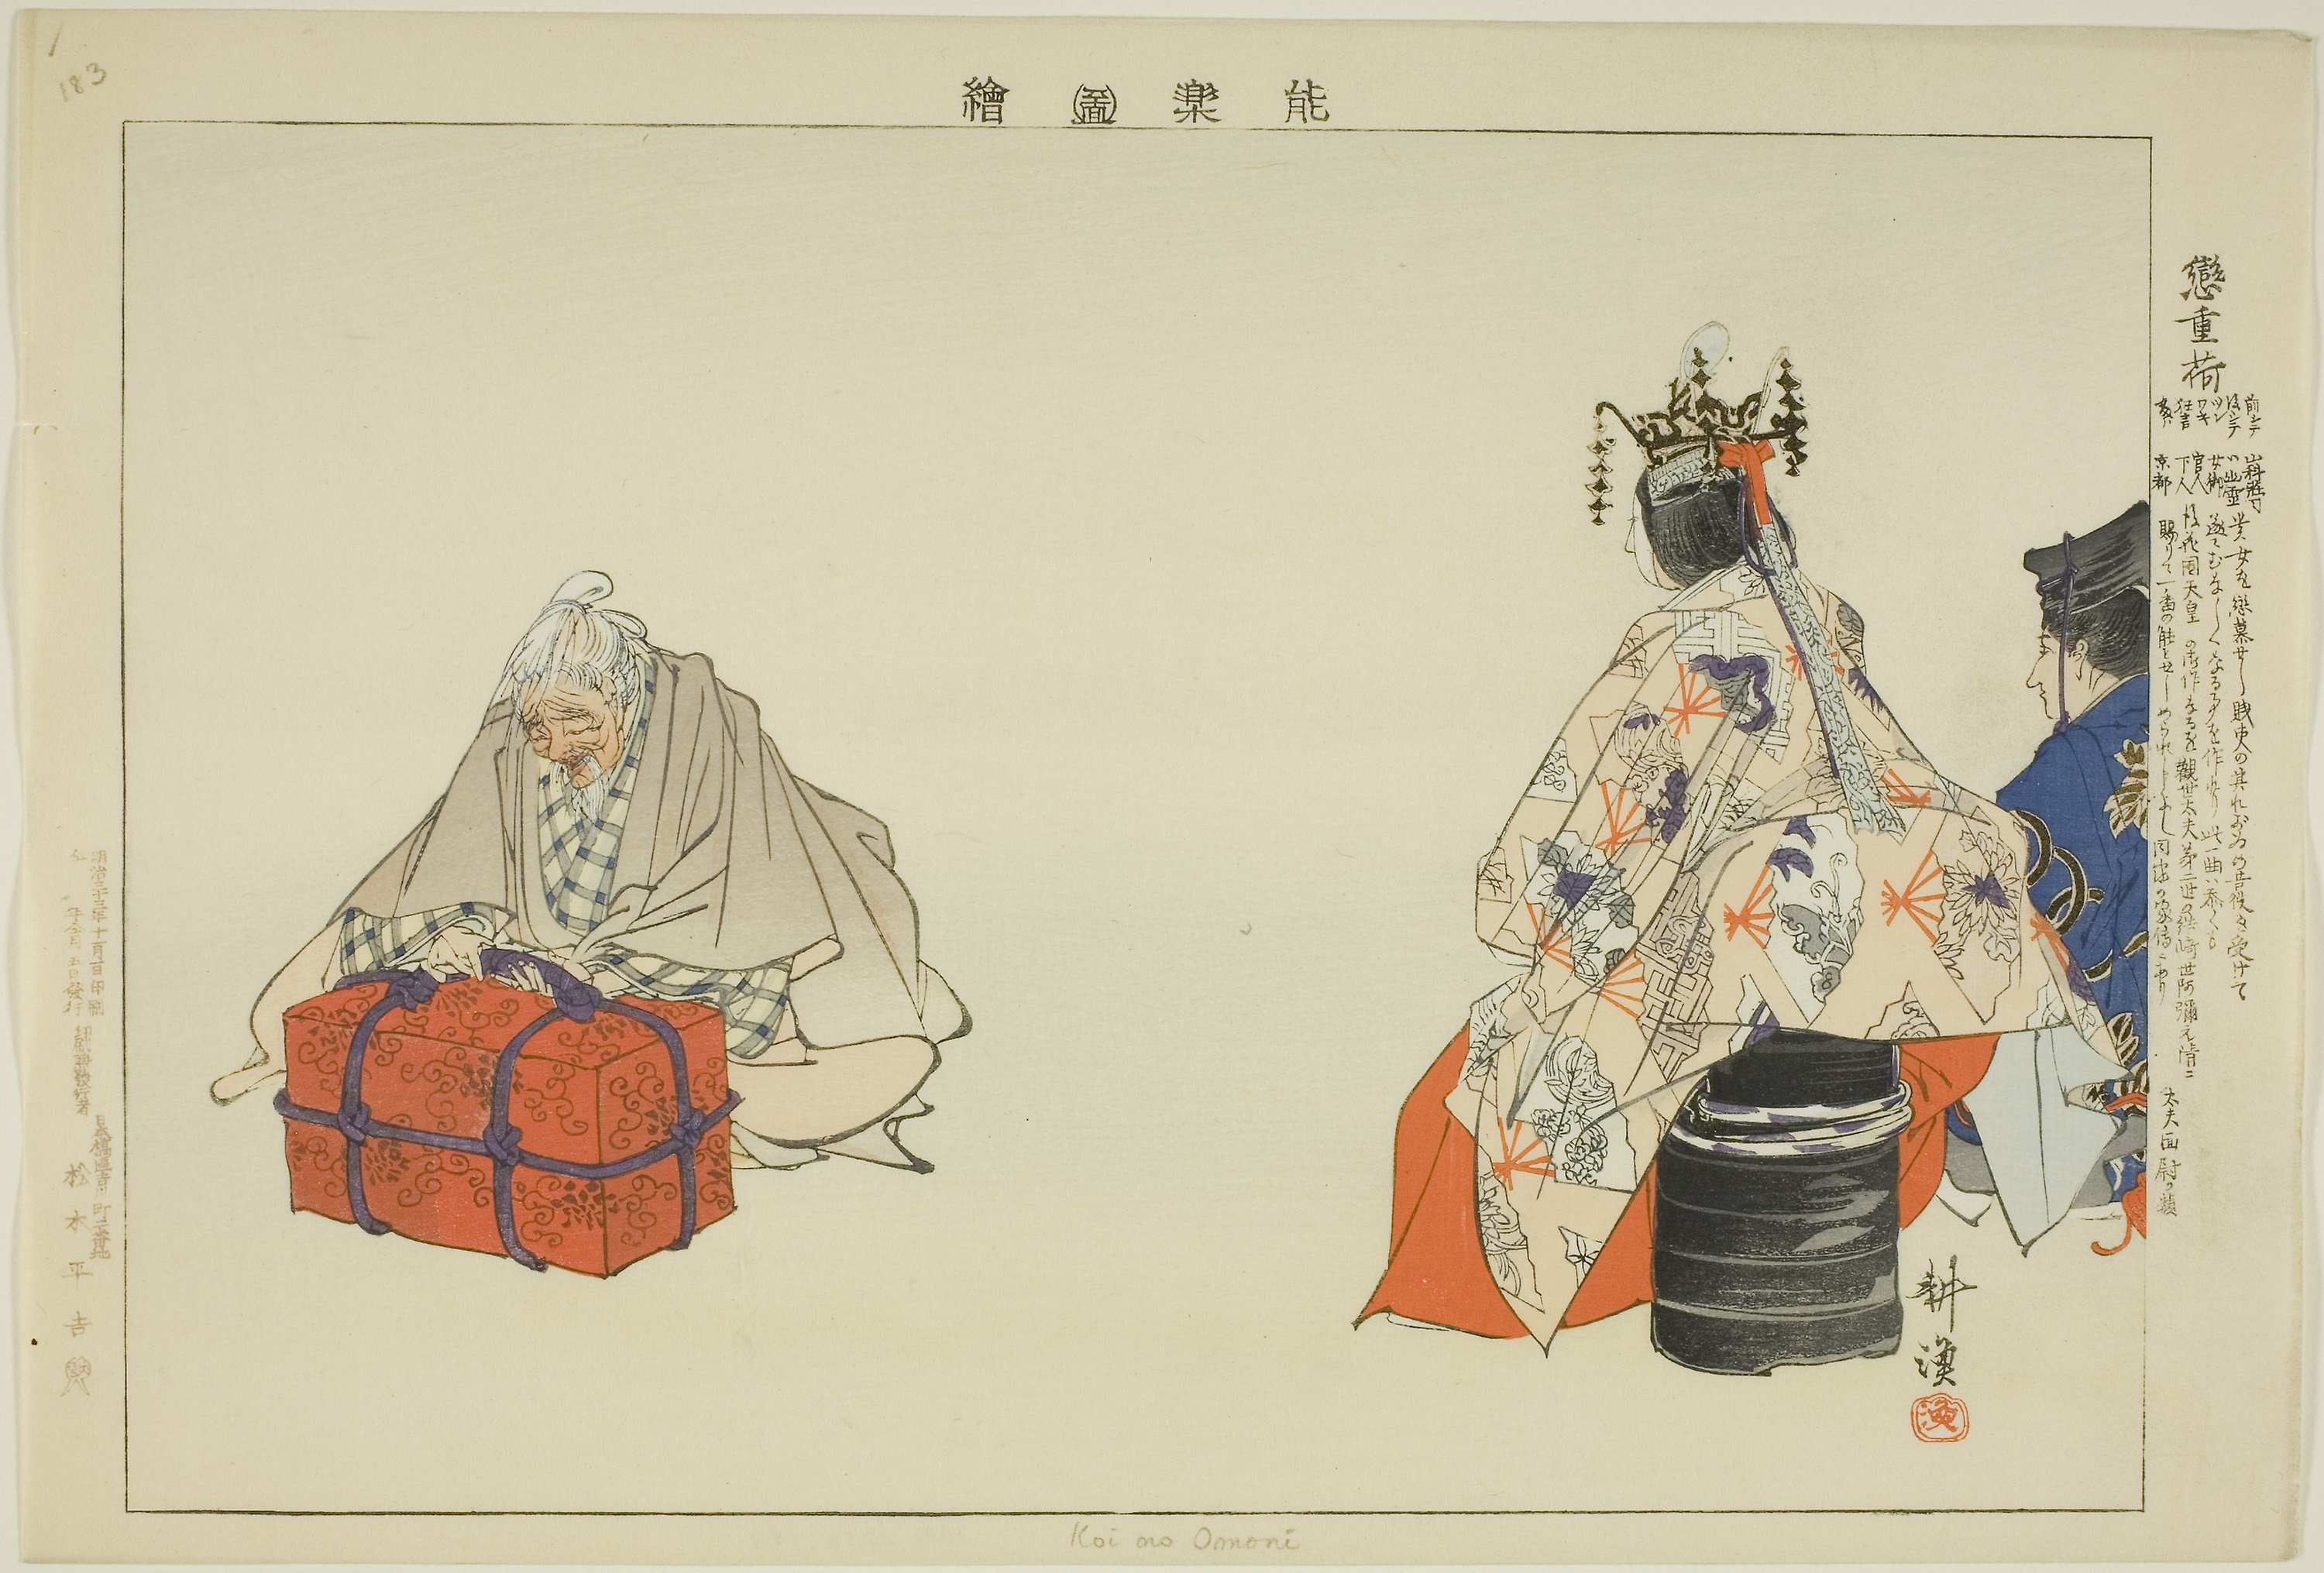
art, illustration, costume design, paper, artwork, modern art